Floyd County Courthouse (Iowa)

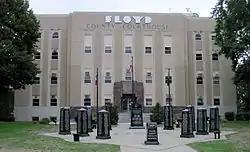

The Floyd County Court House in Charles City, Iowa, United States was built in 1940. It was listed on the National Register of Historic Places in 2003 as a part of the PWA-Era County Courthouses of IA Multiple Properties Submission. It is the only property in this group, however, that was built without funding from the Public Works Administration (PWA). The courthouse is the third structure to house court functions and county administration.